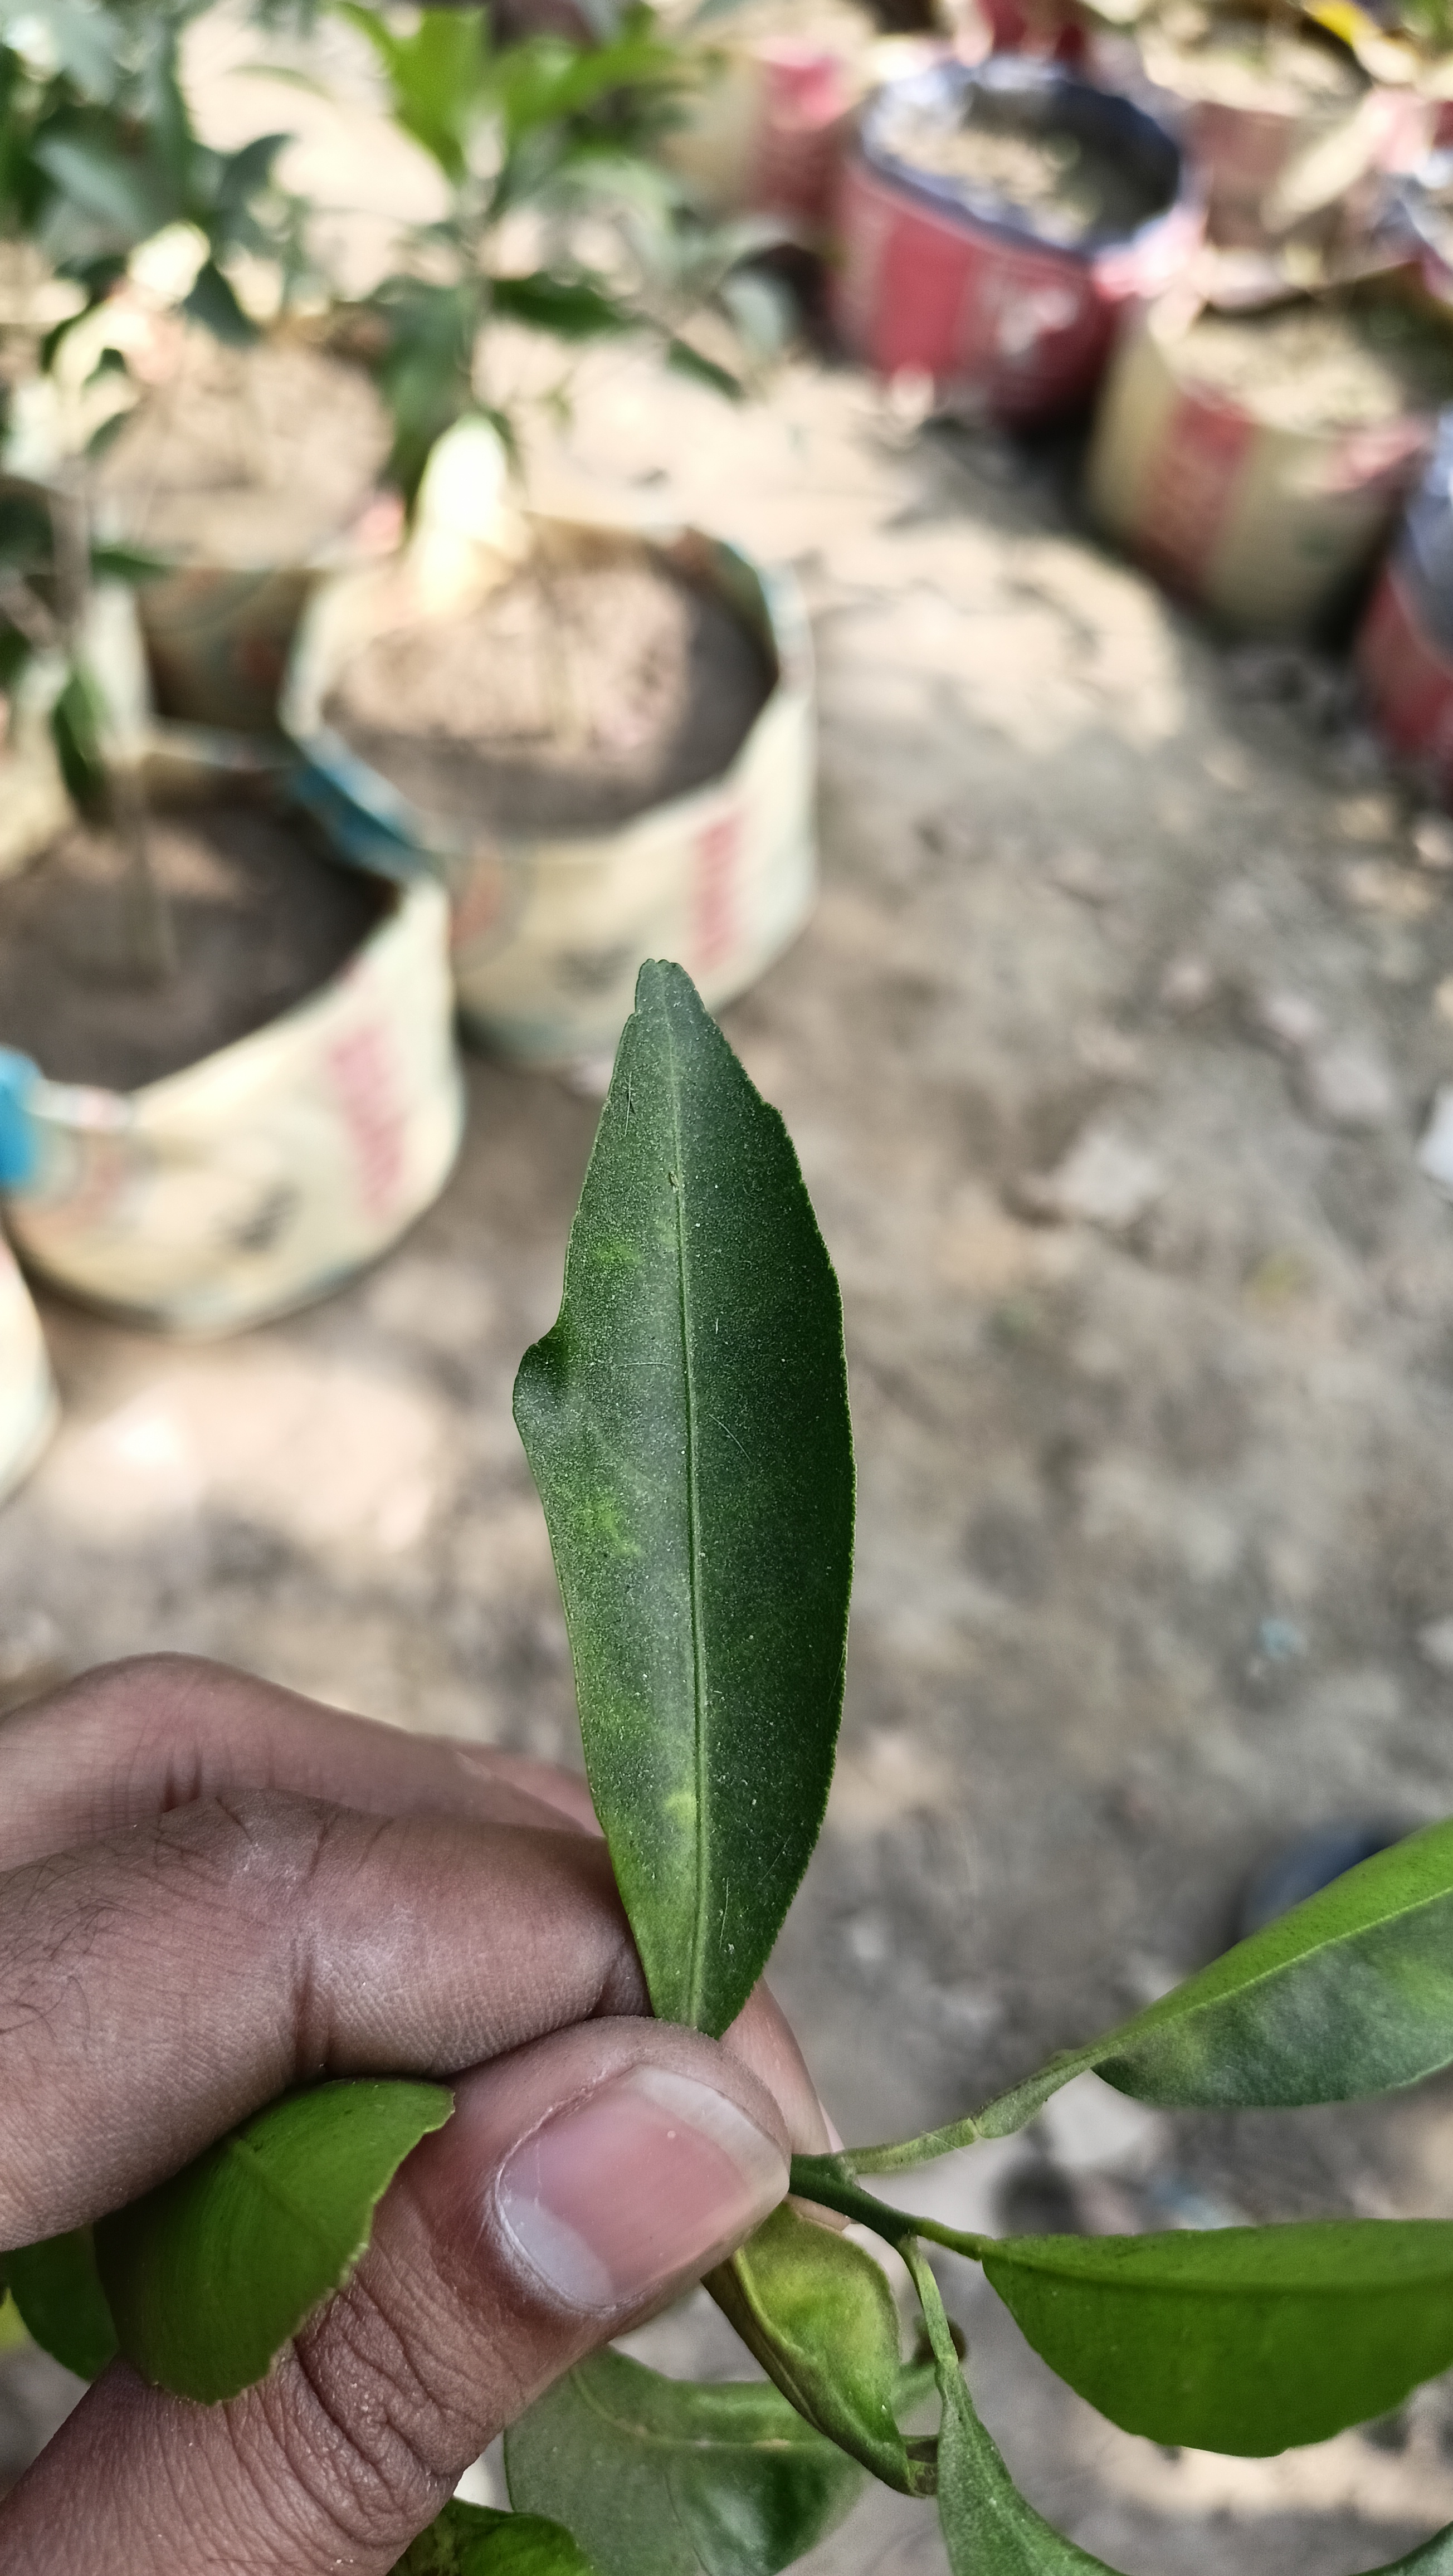
Mandarin leaf variety: Mandaring